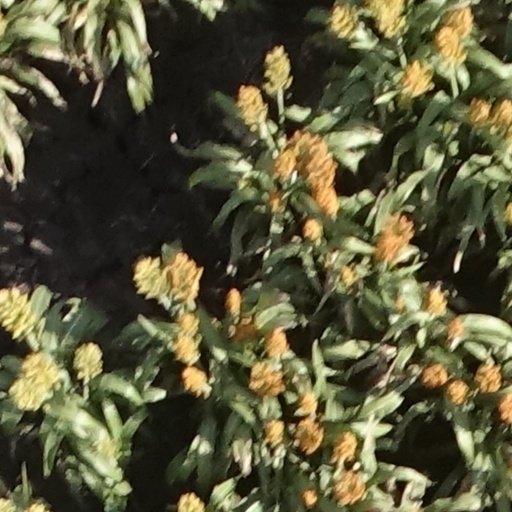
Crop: sorghum